Kenda Area

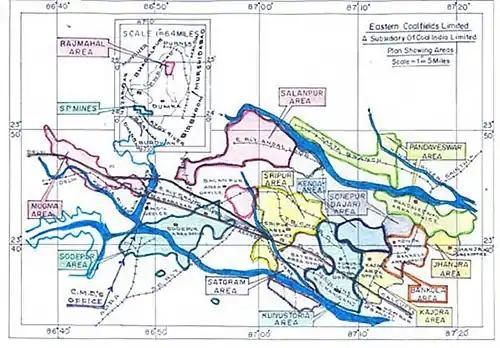
Operational Areas of ECL (Source:<a href="http%3A//ismenvis.nic.in/Database/Parascole_West_Colliery_06071999_9295.aspx">ENVIS Centre on Environmental Problems of Mining

An overview of the proposed mining activity plan in Cluster 11 of 11 mines in Kenda Area (including some mines in adjoining areas), as of 2016, is as follows: